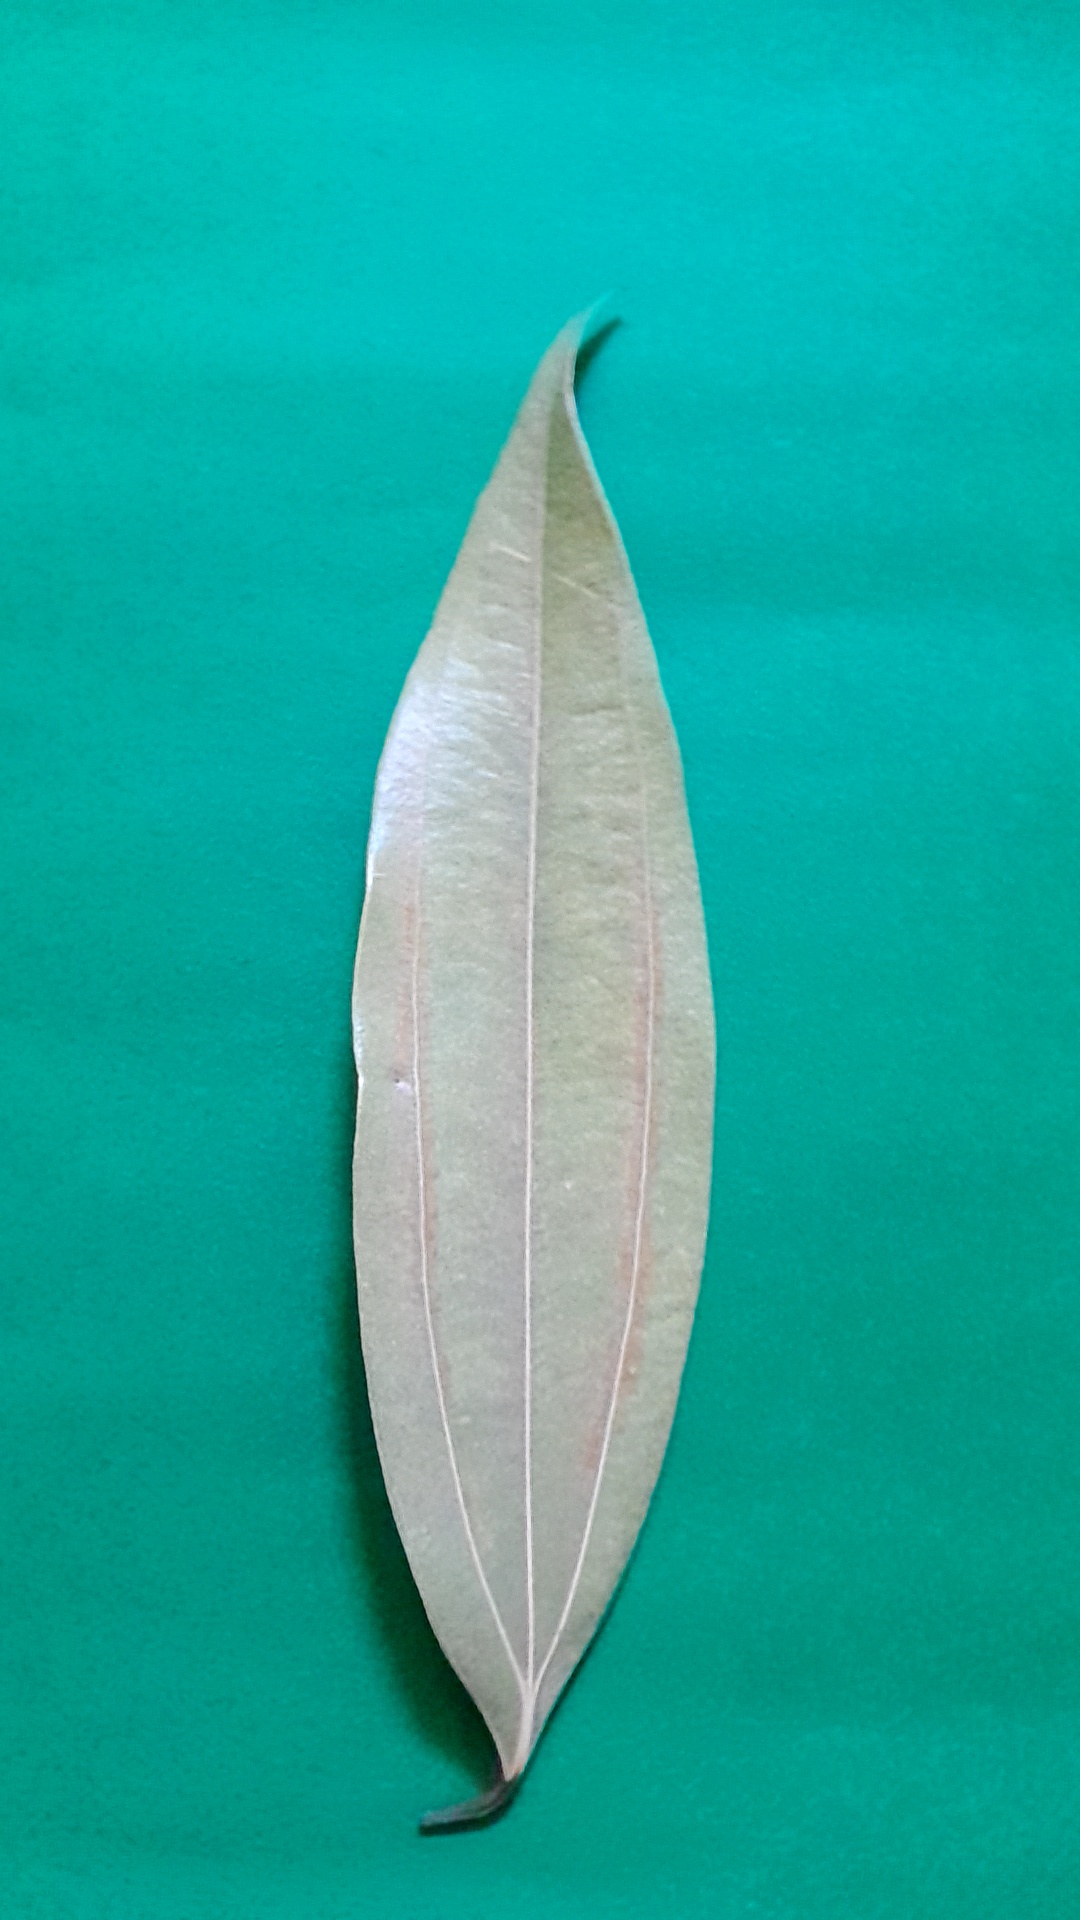
Label: Dry Leaf